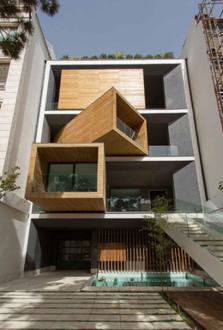
Building: Sharifi-ha House
Country: Iran
Year built: 2013
Modular home in Tehran, Iran Sharifi-ha House خانه شریفی ها Sharifa-ha House with boxes in open position Alternative names Sharifia-ha House General information Type Residential Architectural style Contemporary architecture Location Darrous neighborhood Town or city Tehran Country Iran Coordinates 35°46′17″N 51°27′16″E / 35.7714°N 51.4544°E / 35.7714; 51.4544 Completed 2013 Owner Mojgan Zare Nayeri, Farshad Sharifi Nikabadi Technical details Material Concrete, steel, wood Floor count 7 Floor area 14,000 Square meters Design and construction Architect(s) Alireza Taghaboni Architecture firm Next Office Engineer Bumat Company Structural engineer S. Fallahi Awards and prizes Grand Memar Award 2014 1st Prize Residential Middle East Award (MEA) 2014 1st Prize Residential Known for Rooms which rotate 90° Other information Parking Ground floor garage References Sharifi-ha House is a modular home in Tehran , Iran. It was built in 2013 and has three wooden boxes which are rooms; the boxes can be rotated laterally. The resulting 90 degree rotation extends the living space and creates a large terrace. Background The home was designed by Alireza Taghaboni from Next Office. The unique design was created because there was only a narrow lot to work with, which measured 11 by 33 metres (36 ft × 108 ft). The façade faces South and it is the only part of the house which can get natural light. It is located in the Darrous neighborhood and was designed to accommodate climate and lifestyle. The home was named Sharifi-ha which means "Sharif's family" in Persian . The home was created with three wood clad rotating boxes which can be positioned to take advantage of the natural light. In the winter months the boxes can remain closed and in the summer they can be rotated independently and extended 3 metres (9.8 ft) out of the façade. There are two basement floors with a fitness area, and above that floor there is a section for a housekeeper. The next four floors are living areas of the home. The home also has a  pool and a sauna. Design The concrete structure has seven floors and is 15,000 sq ft (1,400 m 2 ). There are three rotating boxes which are steel frames clad with planks of wood. Each box has French doors which are at right angles so that each box can be accessed when the façade is closed or opened. The boxes can be rotated 90 degrees, and it takes 20 seconds to rotate each box using an electric turntable. The turntables were designed by the German company Bumat using a system similar to those found in car exhibitions. When in the open position a terrace is created because the boxes are rectangles with a single pivot point. When the box rotates a guard rail which is folded extends to provide a railing for the terrace. Many Iranians use outdoor space during the summer months. Reception CNN 's Matthew Ponsford and Layla Maghribi compared the home to a Rubik's Cube and they called it the Transformer House. The home won several awards: Grand Memar Award 2014 1st Prize Residential and the Middle East Award (MEA) 2014 1st Prize Residential. See also Nakagin Capsule Tower References